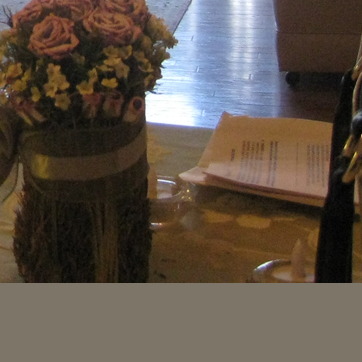
Material: paper